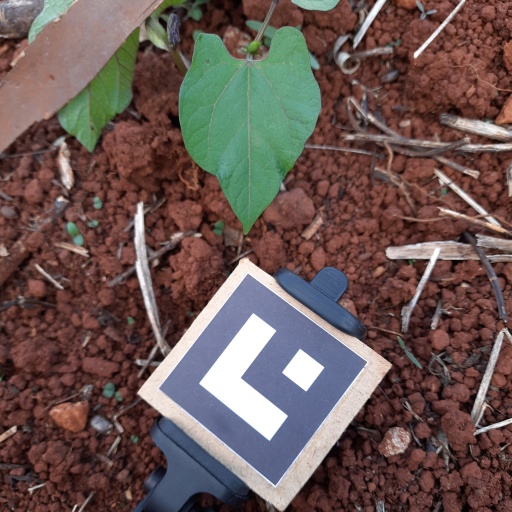
Observations: wavy surface, no eating holes, under shade